Royal College of Music

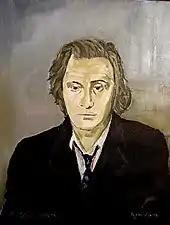
Alfred Schnittke by Reginald Gray

The Royal College of Music Museum houses over 14,000 items, representing a range of music-making activities over a period of more than five centuries. Amongst instruments housed in the museum is a clavicytherium, thought to be the world's oldest surviving keyboard instrument, and the earliest known guitar. Following a £3.6 million investment from Heritage Lottery Fund, the Museum underwent a major redevelopment in 2020–21.